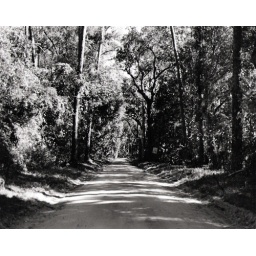
photography 1project 4- florida landscapeprint 2old church rd. by my house